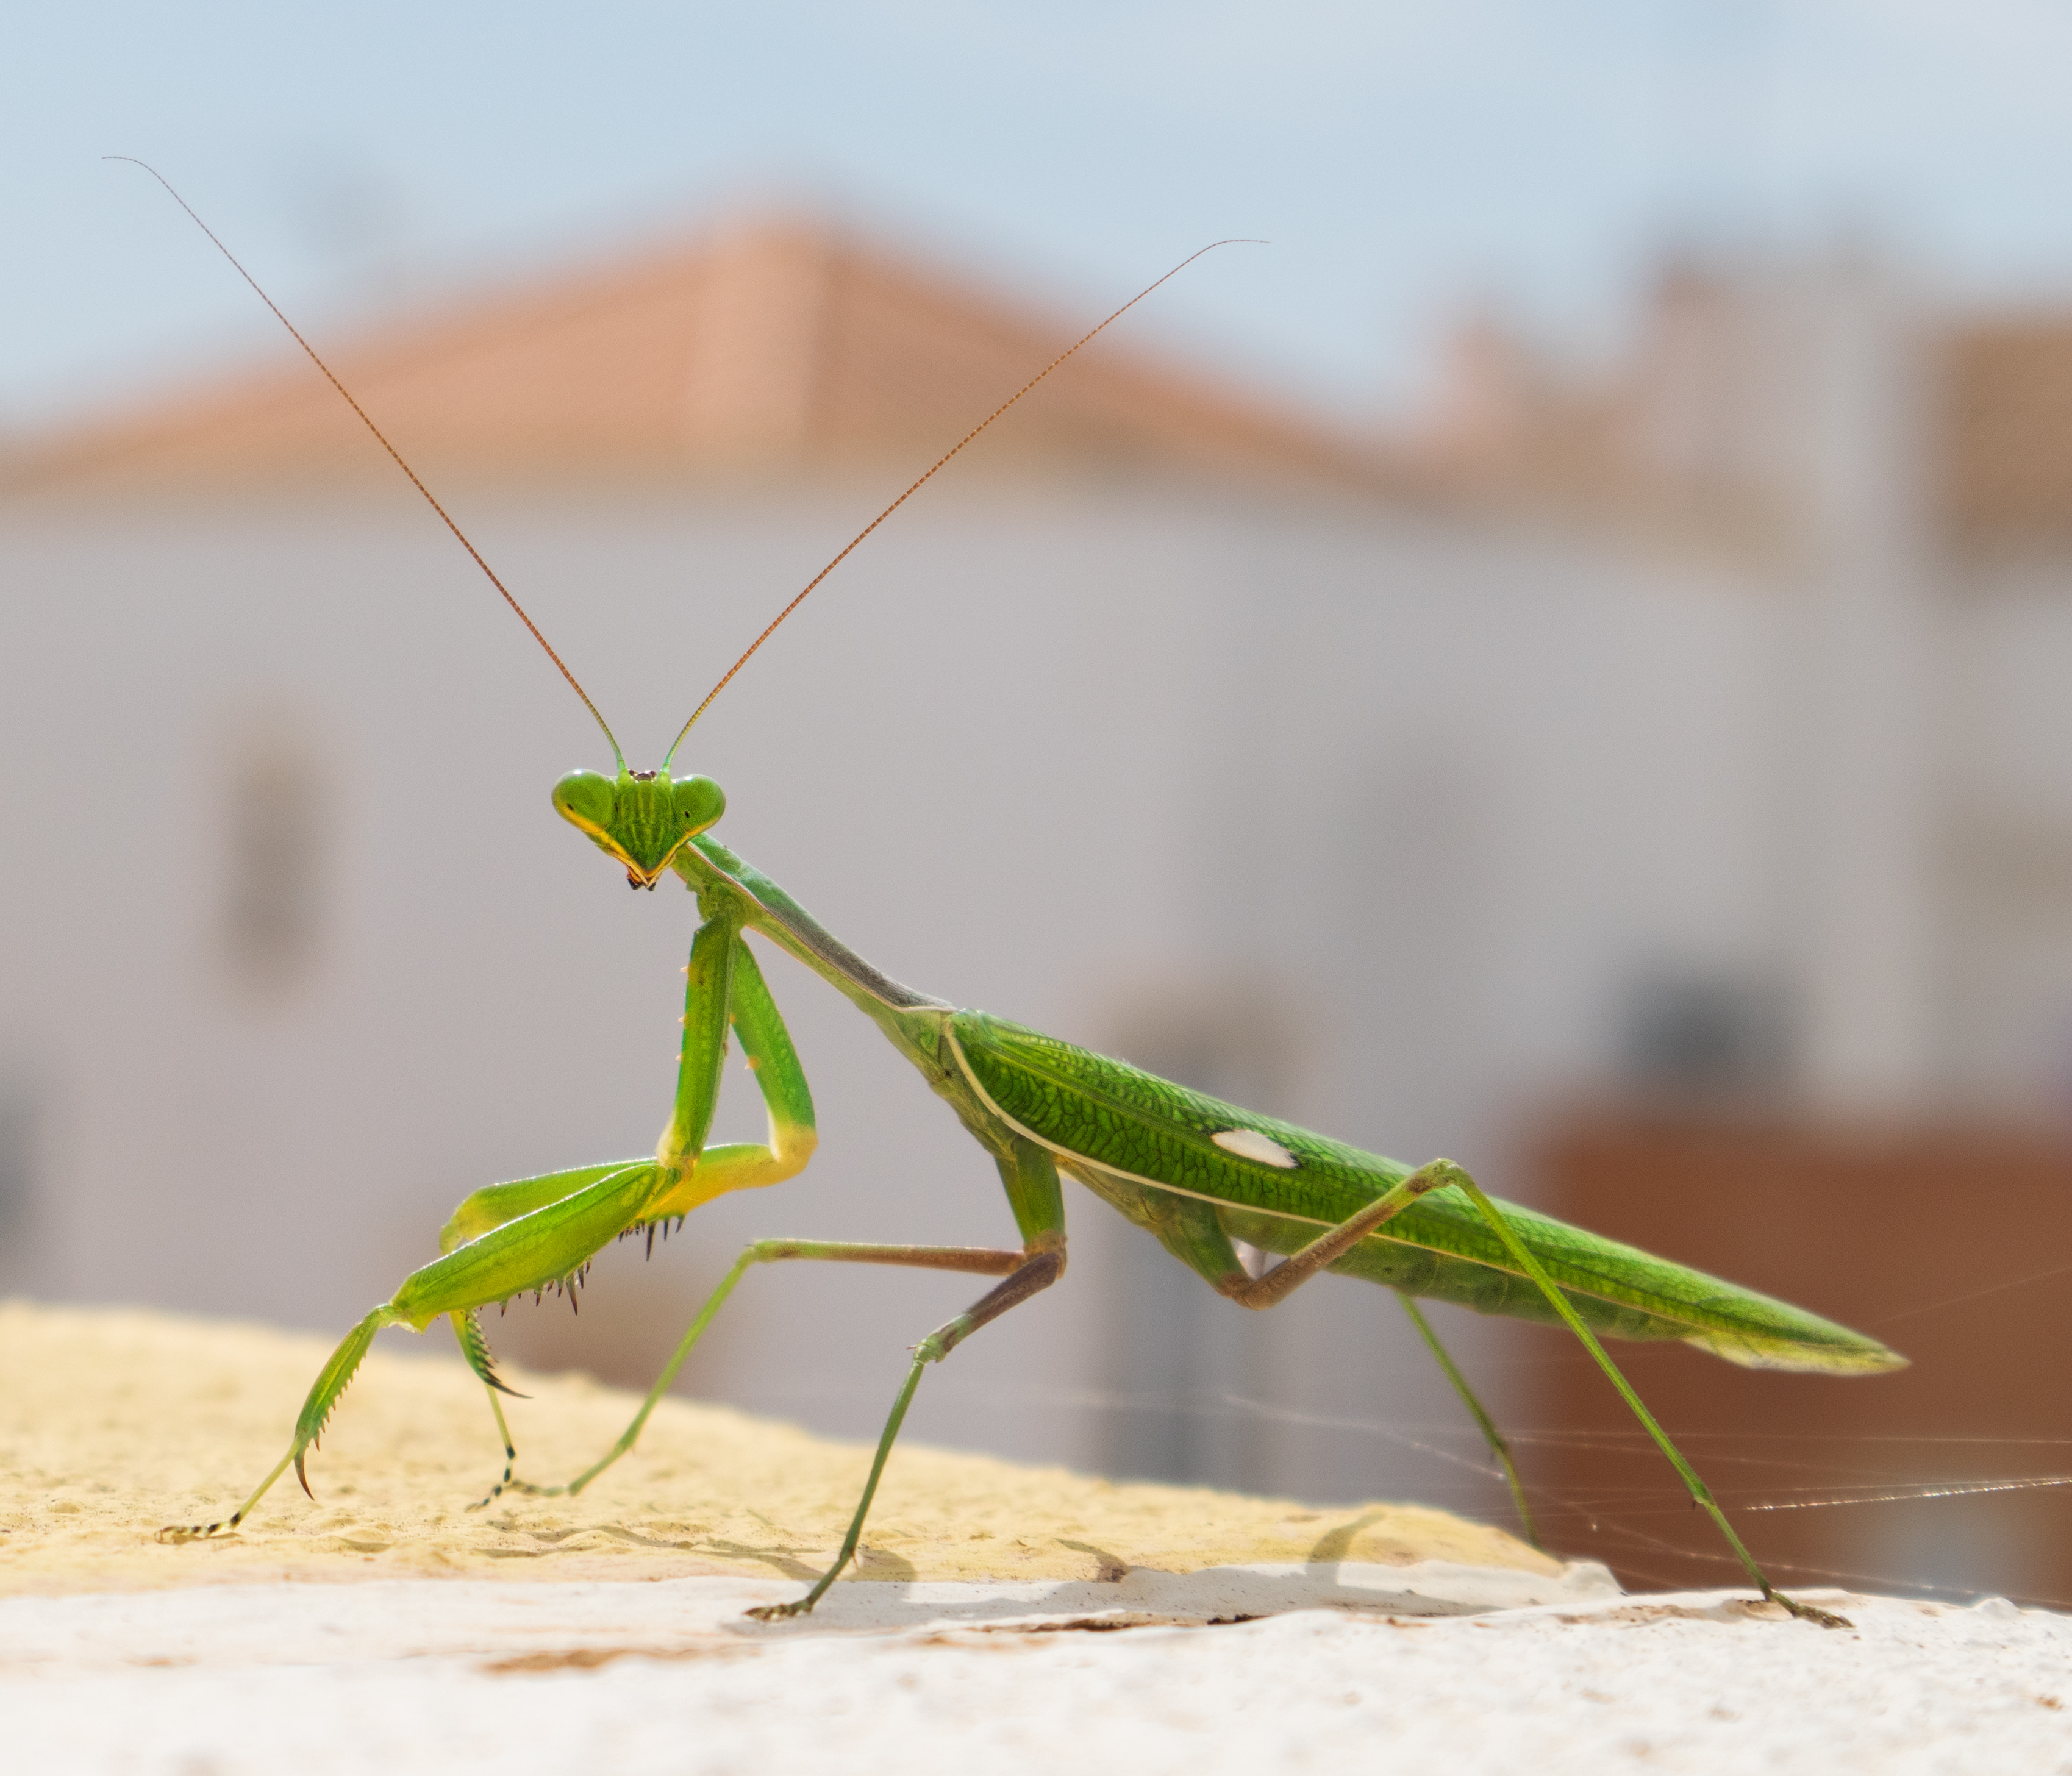
mantis religiosa, arthropod, insect, mantidae, macro photography, art, invertebrate, terrestrial plant, wildlife, landscape, balance, mantis, symmetry, parasite, terrestrial animal, cricket, pest, slope, electric blue, grass, shadow, natural material